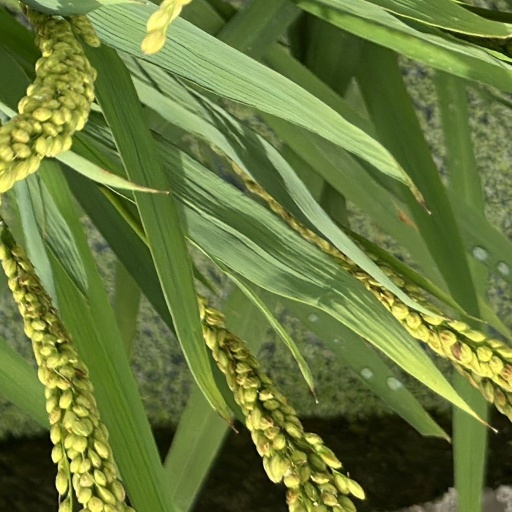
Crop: rice